Jean Harlow

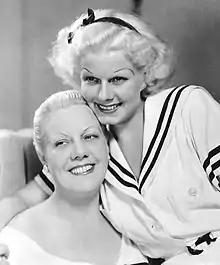
Harlow with her mother in 1934

Harlow's family called her "Baby," a nickname to which she was accustomed and which endured for the rest of her life. It was not until she was five years old that she learned her real name was Harlean, when staff and students at Miss Barstow's Finishing School for Girls used the name. Harlow was always very close to her mother, who was extremely protective. Her mother was reported to have instilled a sense in her daughter that she owed everything she had to her; "She was always all mine!", Mama Jean said of her daughter in interviews. Jean Carpenter was later known by "Mama Jean" when Harlow achieved star status as Jean Harlow.